Monument to Koroghlu

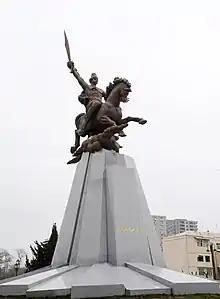

The Monument to Koroghlu commemorates the central character of the Epic of Koroghlu. It is located in Baku, Azerbaijan at the intersection of Azadlig and Vagif avenues, in a park bearing the hero's name. The monument was raised on the site of the monument to Prokofy Dzhaparidze, which was dismantled in 2009.